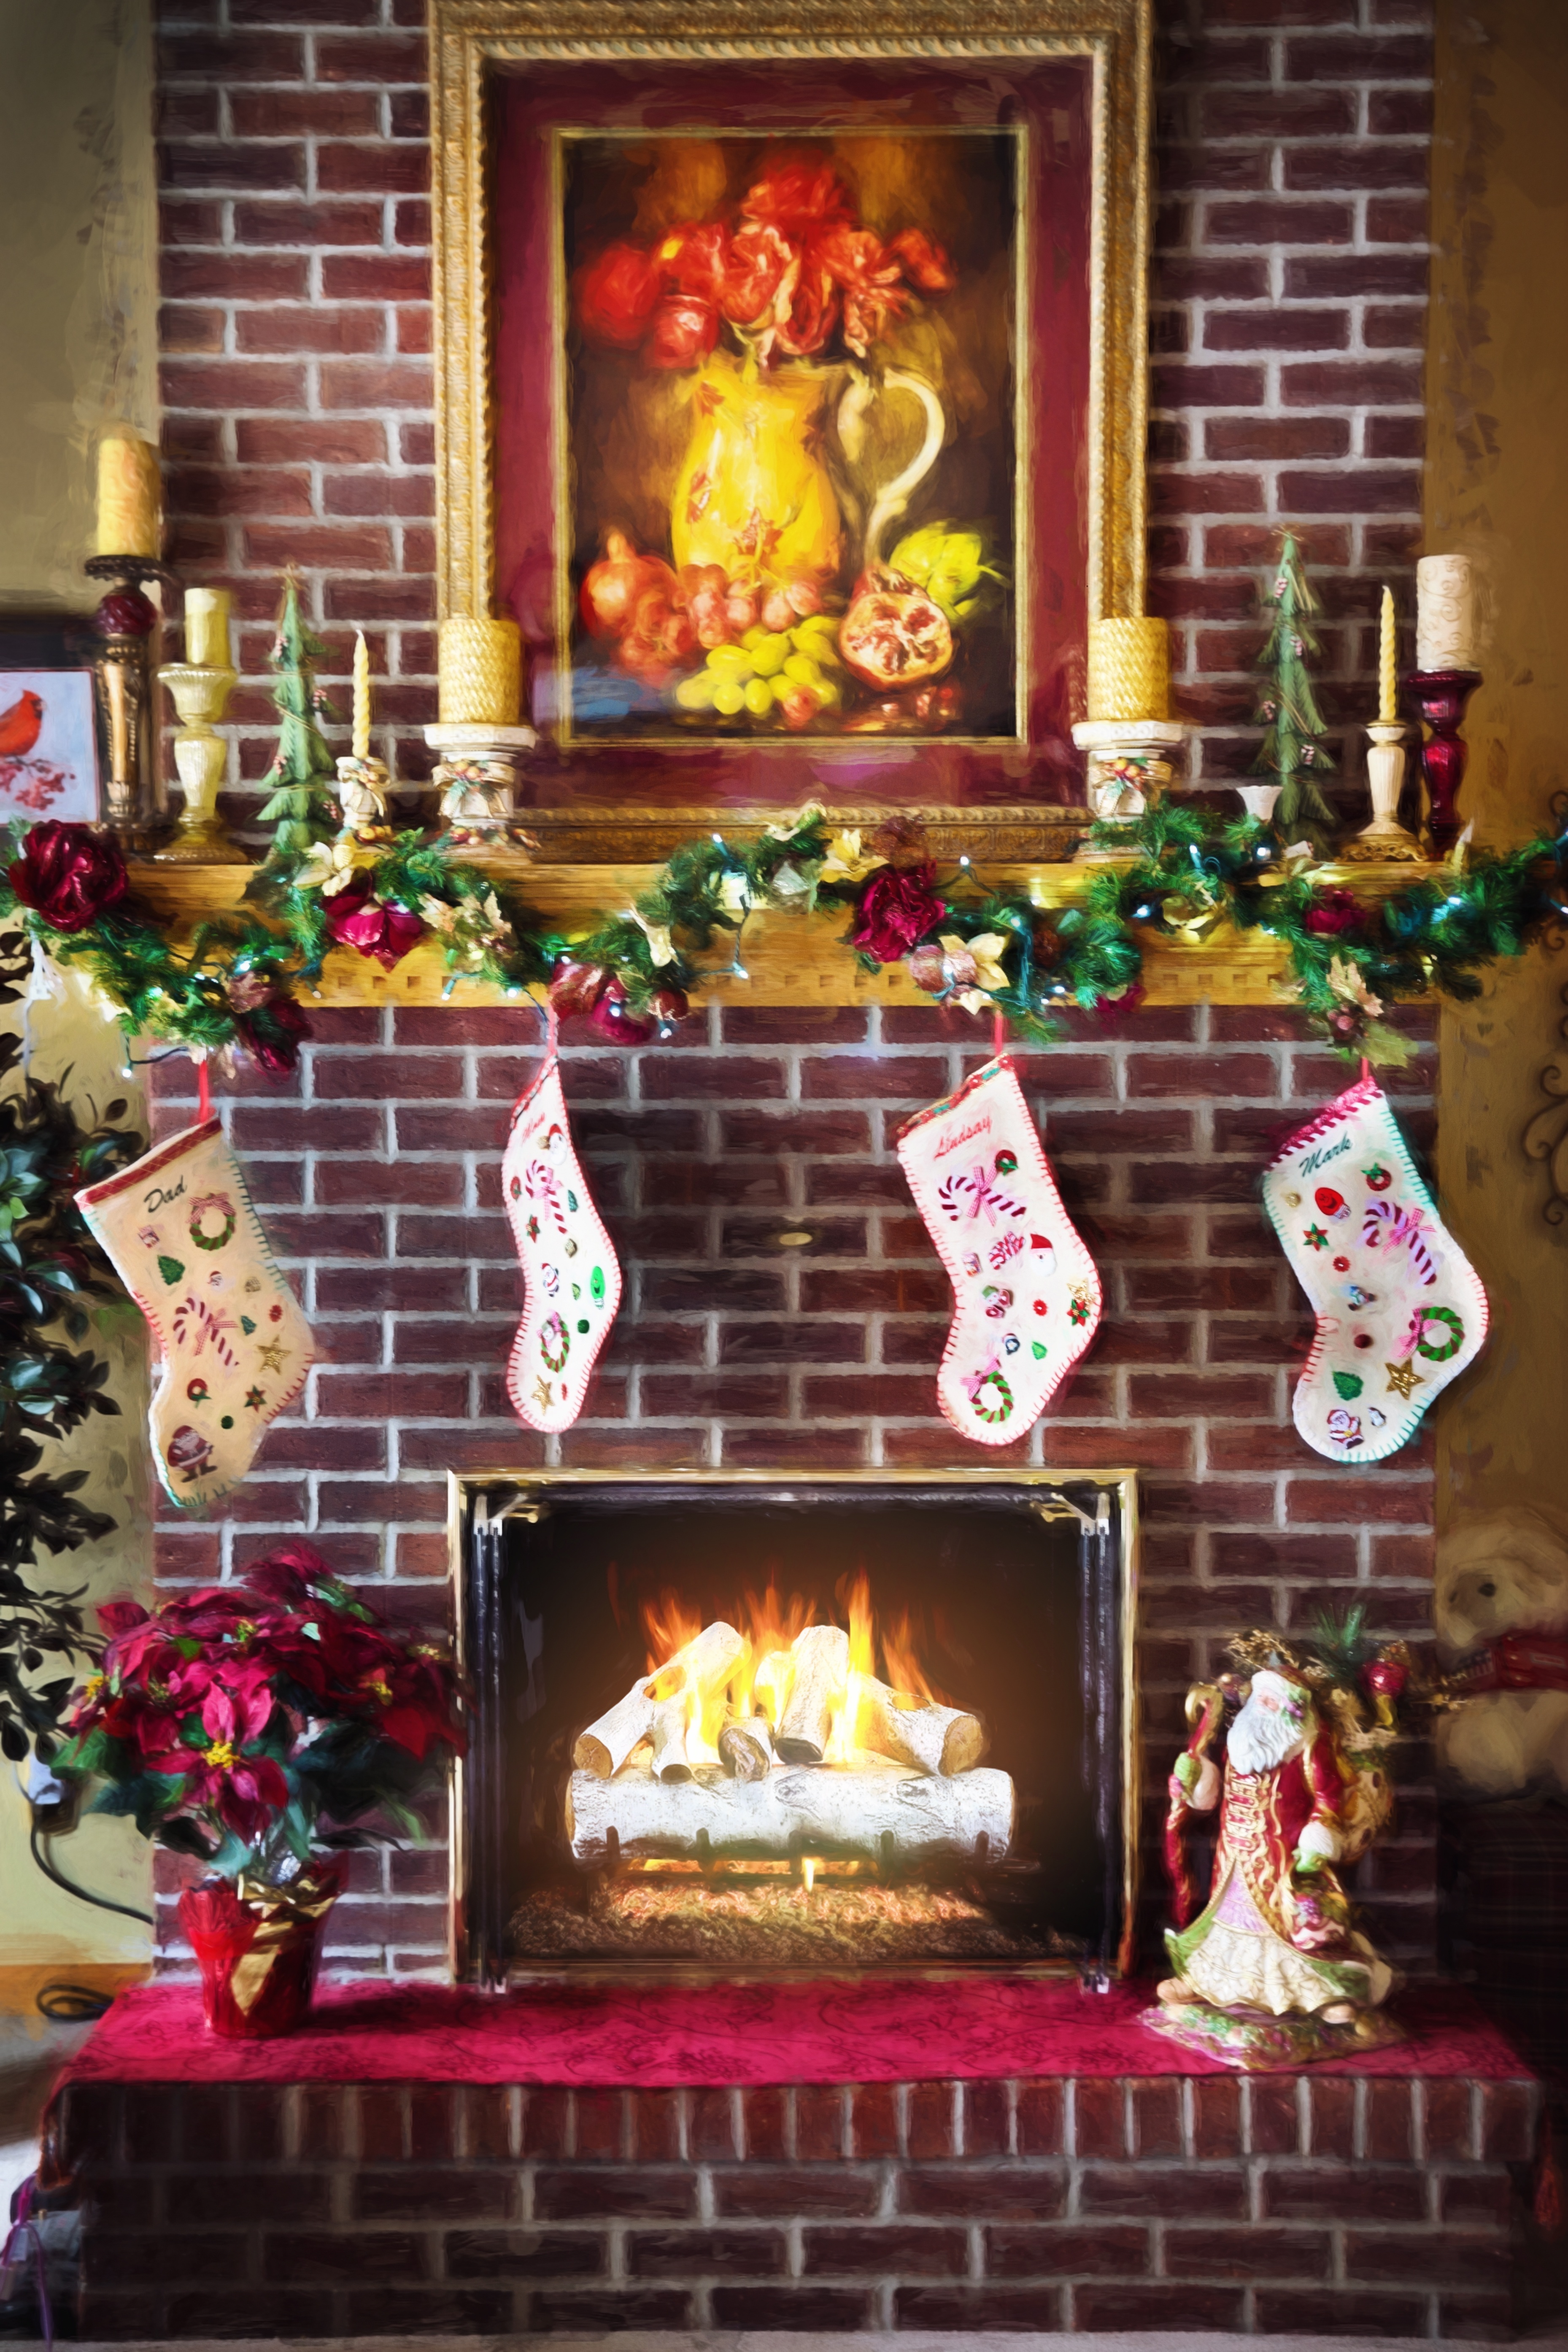
winter, warm, home, holiday, fire, cozy, fireplace, christmas, season, christmas decoration, temple, altar, december, traditional, christmas fireplace, fire in fireplace